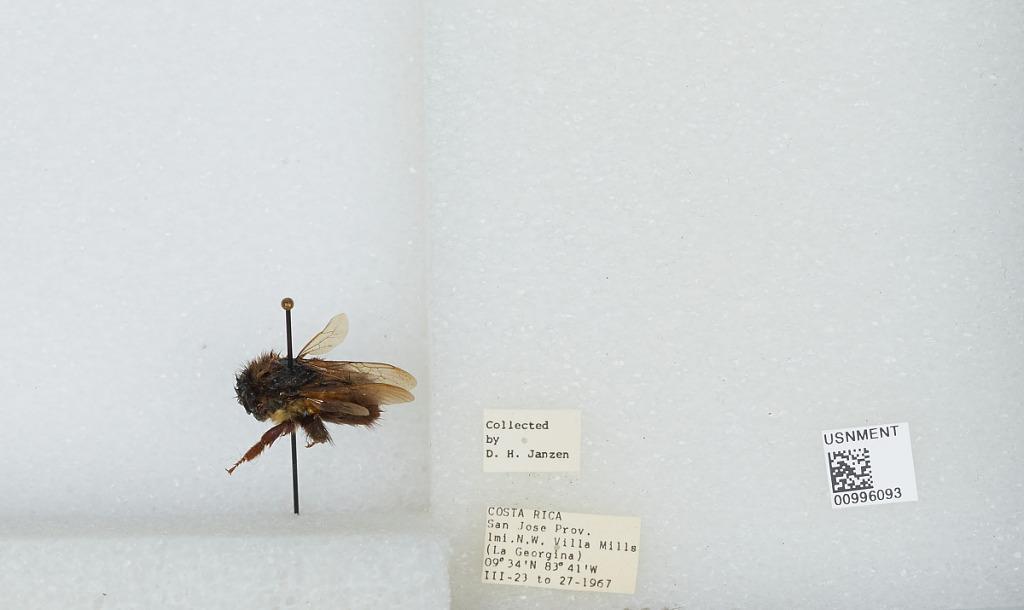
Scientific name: Bombus (Pyrobombus) ephippiatus (Say)
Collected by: D. Janzen
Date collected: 1967-3-23
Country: Costa Rica
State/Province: San Jose
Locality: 1 mile northwest of Villa Mills (La Georgina)
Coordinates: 9.5583, -83.7239